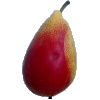
Label: Pear 2